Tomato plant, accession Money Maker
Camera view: tilt-top (135 deg); turntable rotation: 330 degrees
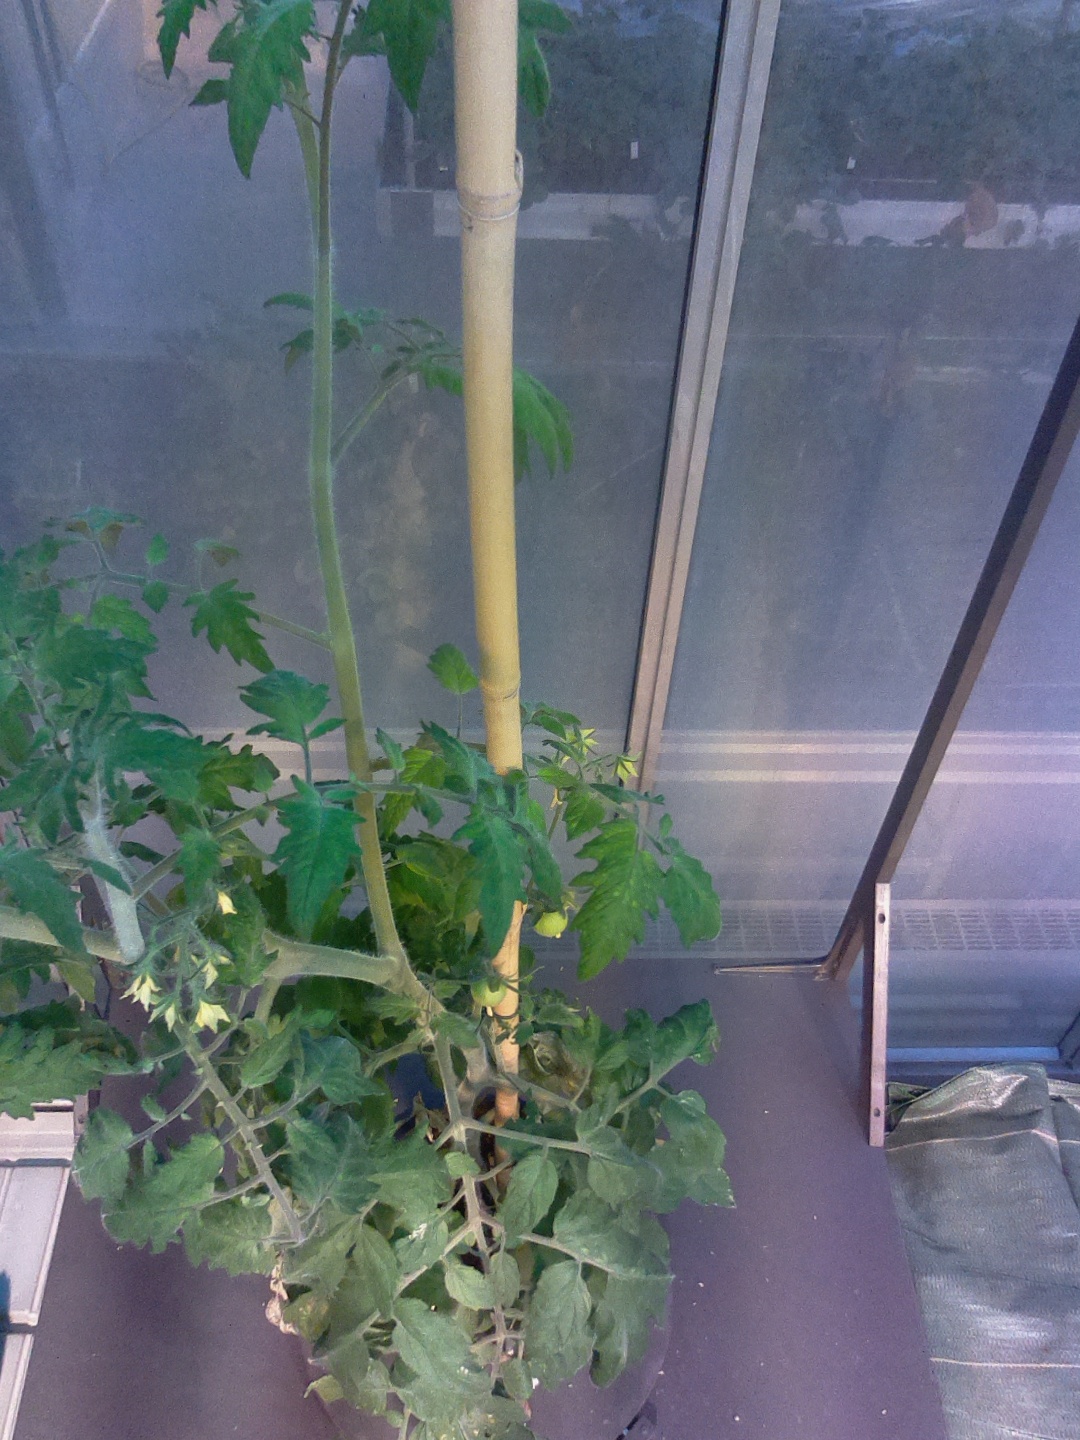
BBCH growth stage 70: Fruits at the main stem or branches visibles